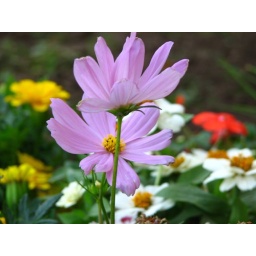
I bought some annuals to put in my flower garden, I spend the day getting the ground ready tomorrow I plant.